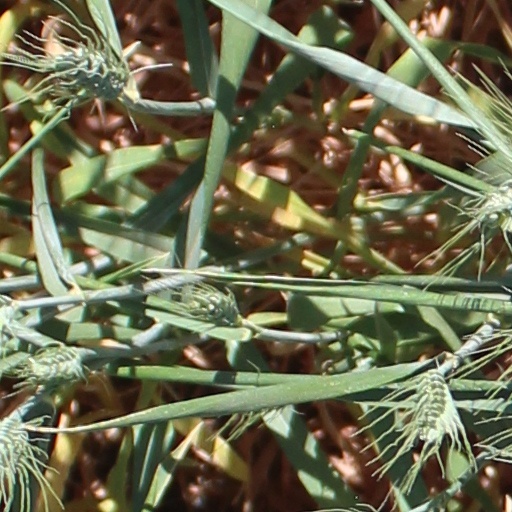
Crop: wheat